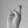
ASL letter: R